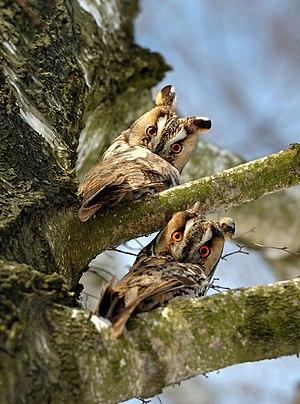
Le Hibou moyen-duc est une espèce de rapaces nocturnes de la famille des strigidés, peuplant l'Europe, l'Asie et l'Amérique du Nord.